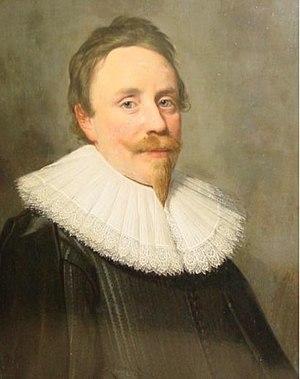
Le chevalier François de Kinschot, seigneur de Rivieren, Saint-Pierre-Jette, Kinschot, Bever, Hamme, Relegem et Muyseghem est un juriste et administrateur des Pays-Bas méridionaux.